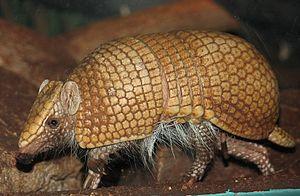
La province de San Luis est une subdivision de l'Argentine située au centre-ouest du pays. Sa capitale est la ville de San Luis.
Le Tatou à trois bandes du Sud est une espèce de tatou originaire d'Amérique du Sud. Il a été décrit par Anselme Gaëtan Desmarest en 1804. Il est appelé Quirquincho Bola ou Mataco en Argentine.
Tolypeutinae est une sous-famille de tatous appartenant à la famille des Dasypodidae. Cette sous-famille comporte 3 genres et 7 espèces.